Mama's Girl (film)

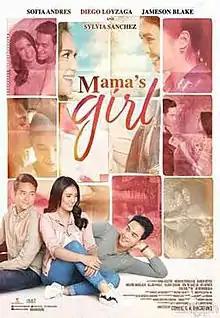
Theatrical release poster

Mama's Girl is a 2018 Philippine drama film directed by Connie Macatuno and written by Gina Marissa Tagasa. It stars Sofia Andres, Diego Loyzaga, Jameson Blake, Sylvia Sanchez, Yana Asistio, Heaven Peralejo, Karen Reyes, Arlene Muhlach, Alora Sasam and Afi Africa, among others. It is produced by Regal Entertainment. It is about Abby, an ambitious millennial coming out into the world with the help of her single mother, Mina, an entrepreneur.